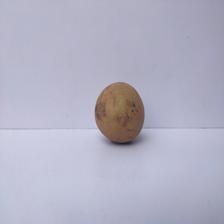
Size: Large